Parachute Regiment and Airborne Forces Museum

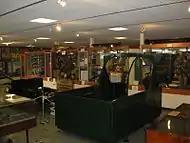
Interior of the former museum at Aldershot (October 2007)

The museum was established by a meeting of the Committee of the Parachute Regiment Association in October 1946. It was housed in various barracks until a permanent home at Browning Barracks at the Aldershot Garrison was opened by Field Marshal Lord Montgomery on 23 March 1969. The museum moved to a new home in partnership with Imperial War Museum Duxford under the Airborne Assault name in late 2008. The new exhibition at Duxford was opened by Charles, Prince of Wales (now King Charles III), Colonel-in-Chief of The Parachute Regiment on 8 December 2008.